Distortion (music)

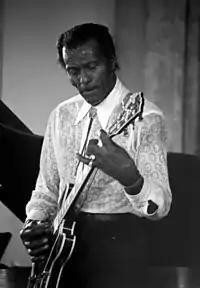
The guitar solo on Chuck Berry's 1955 single "Maybellene" features "warm" overtone distortion produced by an inexpensive valve (tube) amplifier.

The first guitar amplifiers were relatively low-fidelity, and would often produce distortion when their volume (gain) was increased beyond their design limit or if they sustained minor damage. From 1935, Western swing guitarist Bob Dunn began experimenting with a distorted or "dirty" tone. Later, around 1945, Western swing guitarist and member of the Bob Wills band, Junior Barnard, began experimenting with a rudimentary humbucker pick-up and a small amplifier to obtain his signature "low-down and dirty" bluesy sound which allowed for more "fluid and funky" chords. Many electric blues guitarists, including Chicago bluesmen such as Elmore James and Buddy Guy, experimented to get a guitar sound that paralleled the rawness of blues singers such as Muddy Waters and Howlin' Wolf, replacing often their originals with the powerful Valco "Chicagoan" pick-ups, originally created for lap-steel, to obtain a louder and fatter tone. In early rock music, Goree Carter's "Rock Awhile" (1949) featured an over-driven electric guitar style similar to that of Chuck Berry several years later, as well as Joe Hill Louis' "Boogie in the Park" (1950).